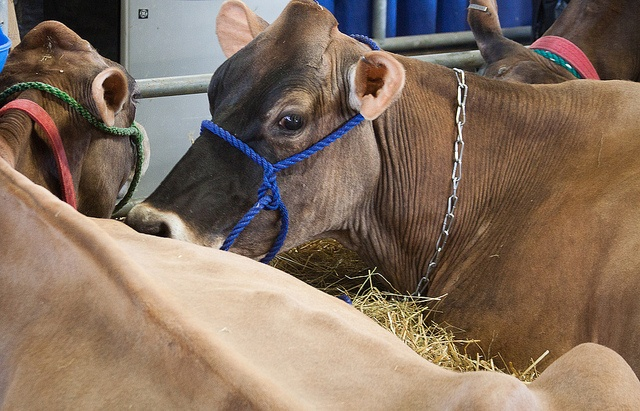
Cows with lead ropes in an enclosure with hay.
The cows are grouped together and tied up eating hay.
Cows are laying down next to each other in the hay.
Three animals are wearing collars against the side of a building
Cows wear colored roped and metal chains around their faces and necks.